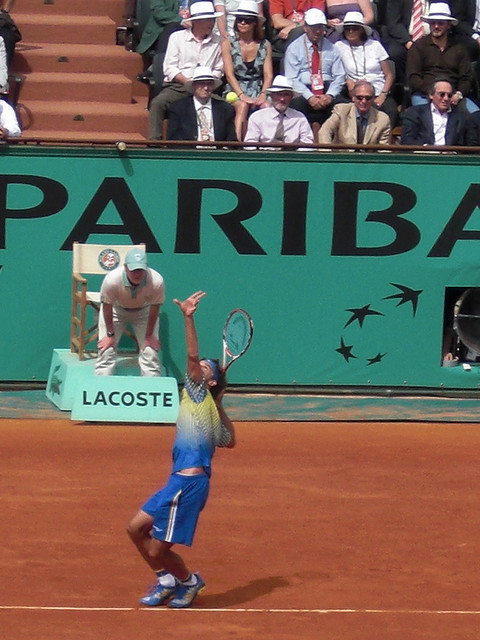
khán giả đang theo dõi cú phát bóng của nam vận động viên tennis